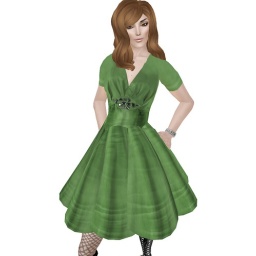
Marilyn dress green by Vinyl Cafe for members